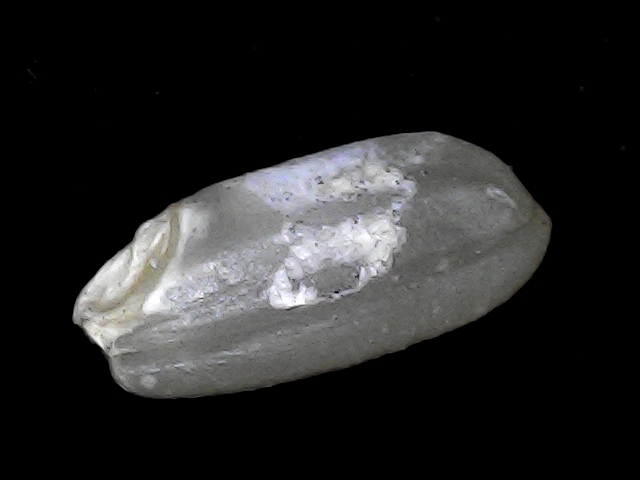
Rice variety: BD33